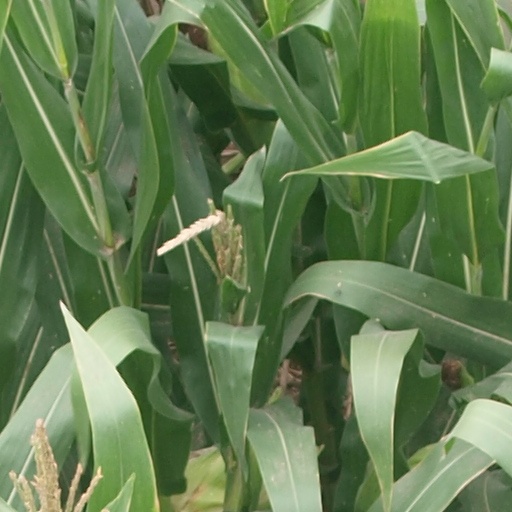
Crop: maize; corn